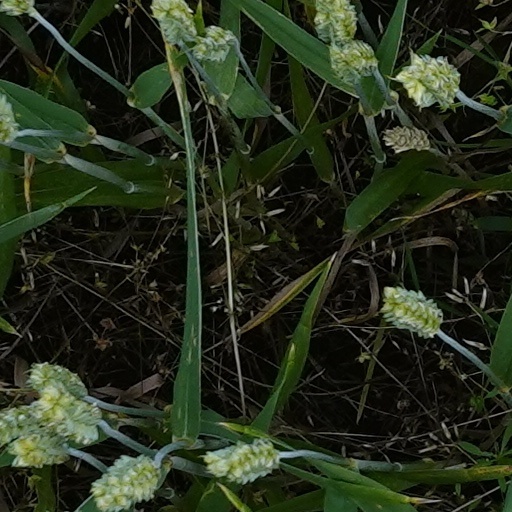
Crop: wheat